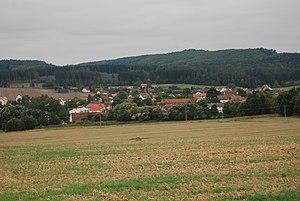
Albrechtice nad Vltavou est une commune du district de Písek, dans la région de Bohême-du-Sud, en République tchèque. Sa population s'élevait à 918 habitants en 2020.